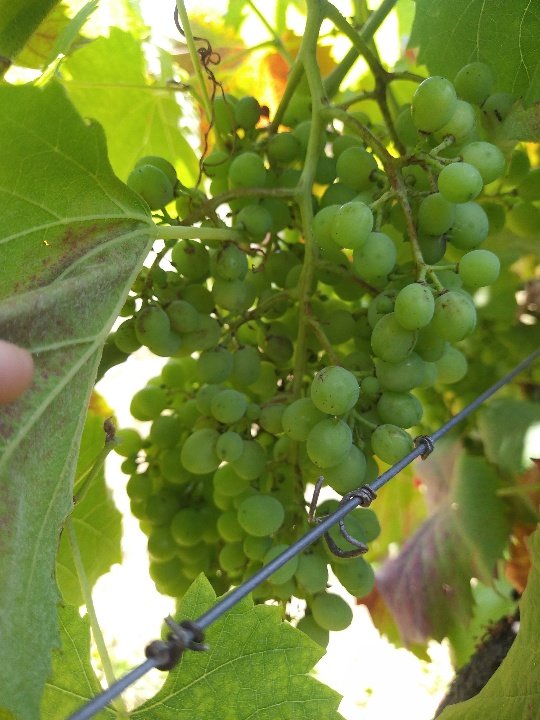
Berries visible: 122
Grape clusters: 1